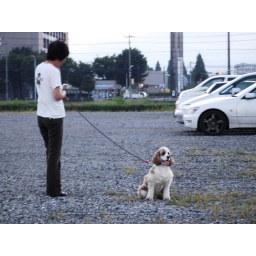
cute dog in Ebina